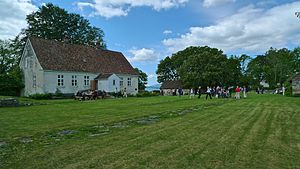
Halsnøy Kloster
Hovedbygning
Halsnøy kloster blev bygget i 1100-tallet og ligger på Halsnøy i Kvinnherad kommune, Hordaland fylke i Norge.